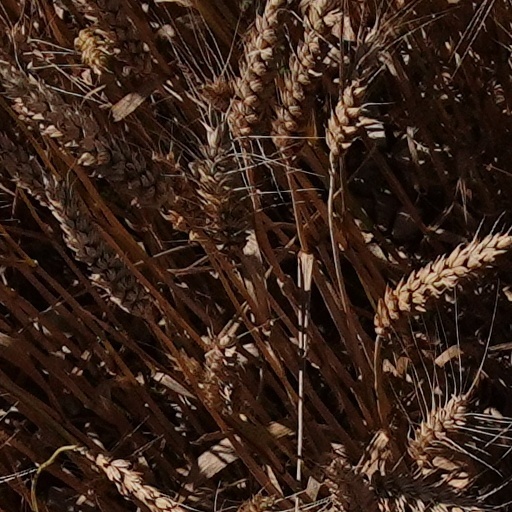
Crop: wheat